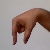
The image shows a hand gesture representing the letter 'Q' in Indian Sign Language.